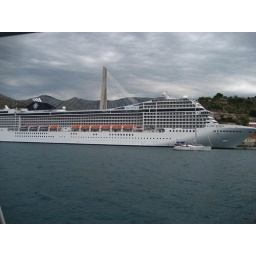
Cruise boat with the mast of Franjo Tudjman cable-stayed bridge in the background.